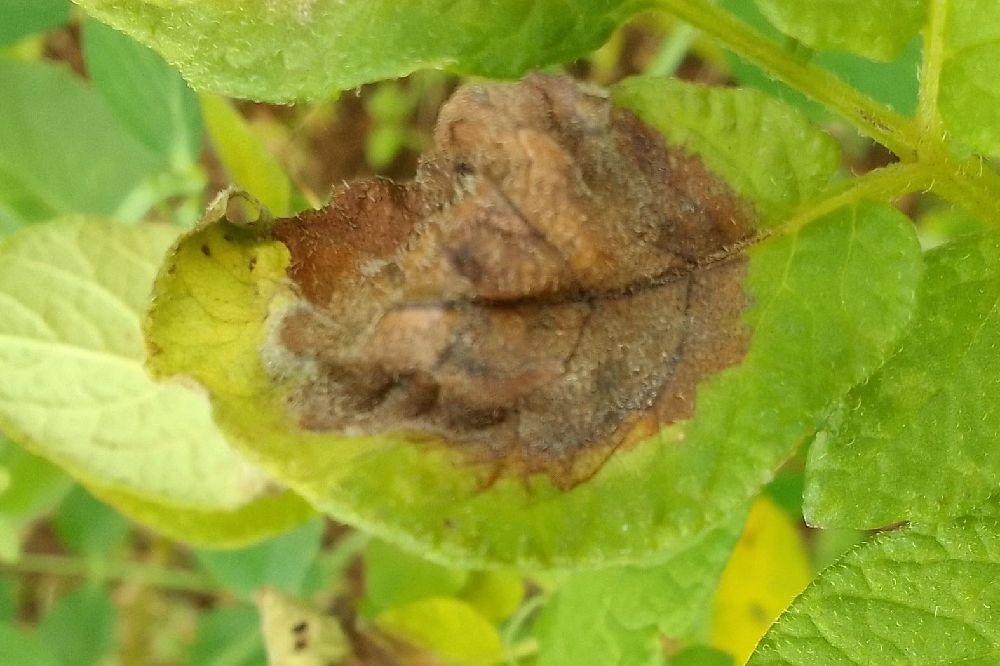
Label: Late blight